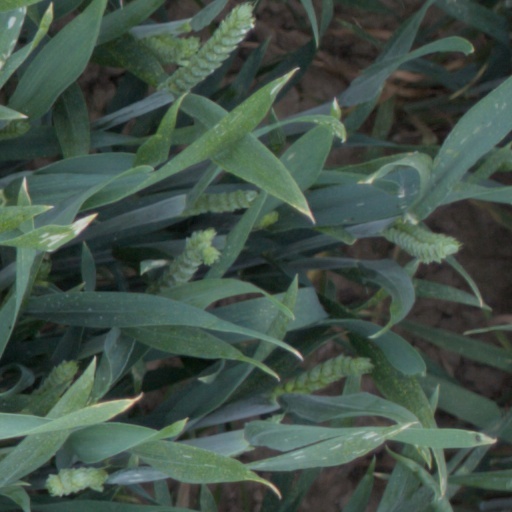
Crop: wheat